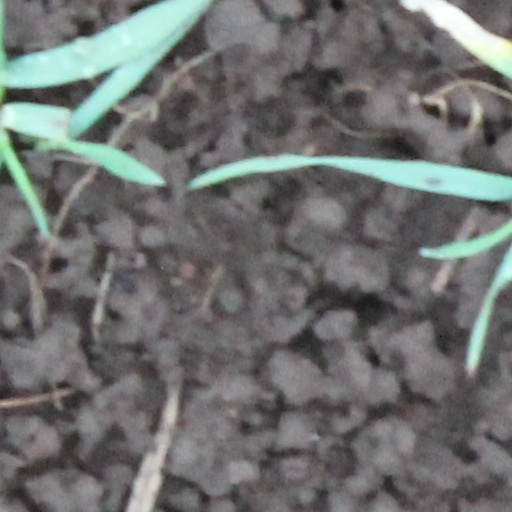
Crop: wheat